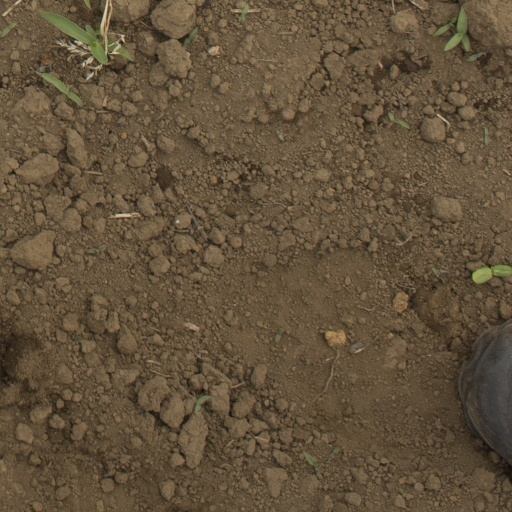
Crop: Jerusalem artichoke